1976 in South Africa

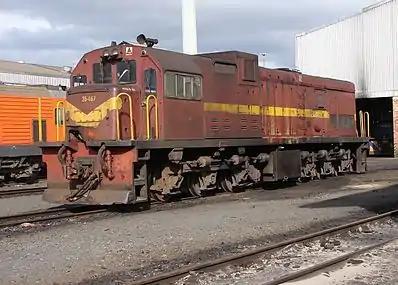
Class 35-400 (GE U15C)

Three new Cape gauge locomotive types enter service on the South African Railways: